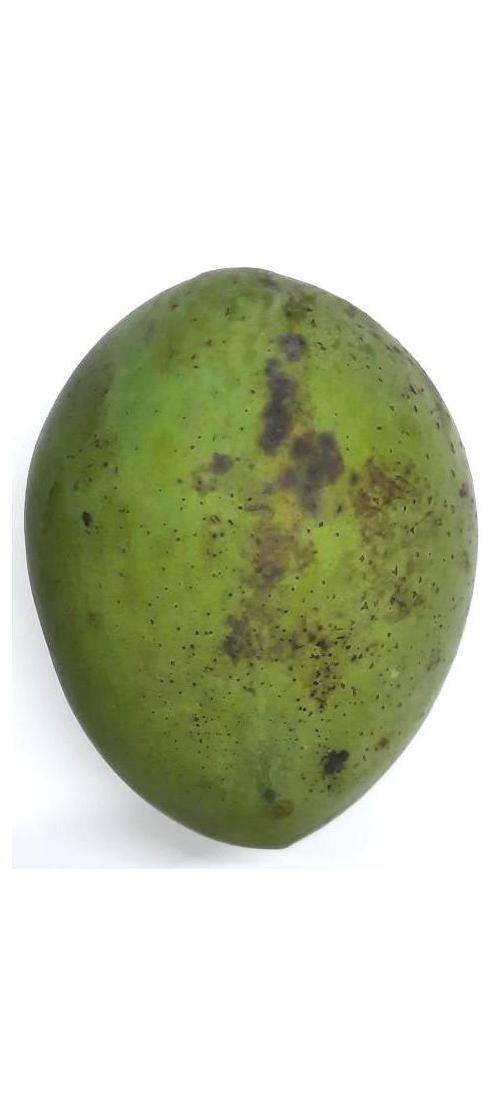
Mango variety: Harivanga